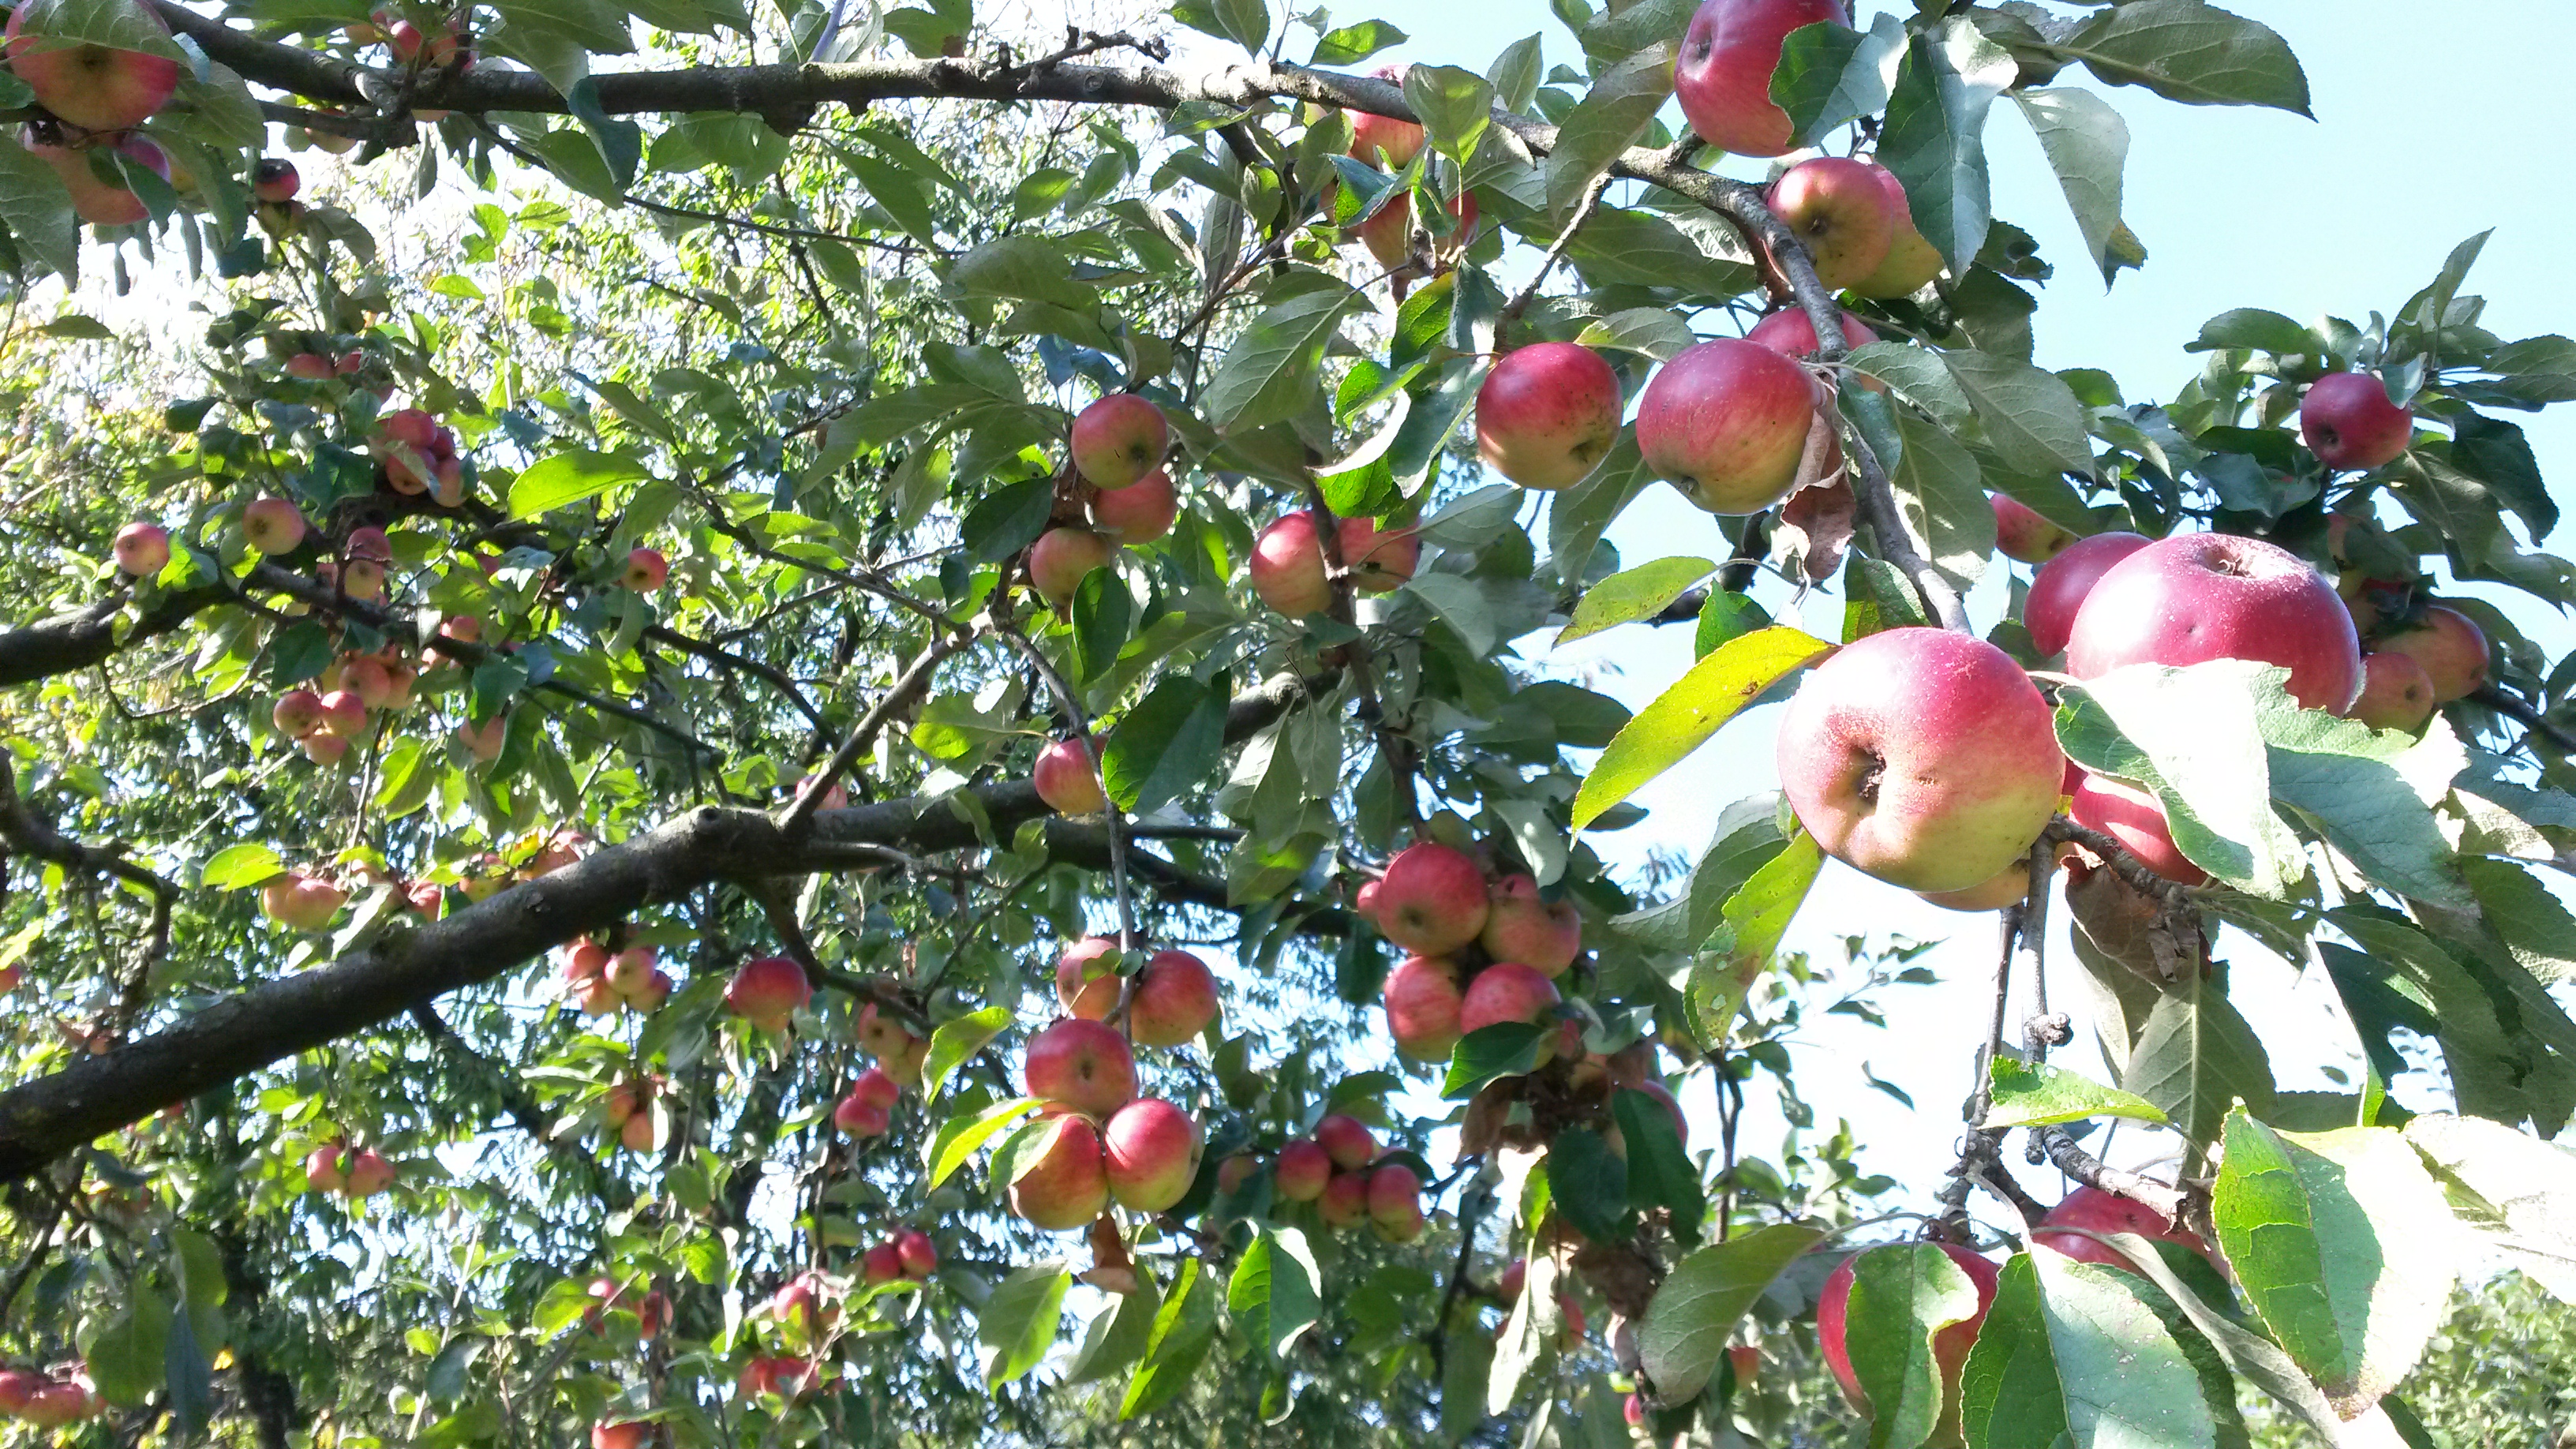
apple, tree, autumn, sky, harvest, fruit tree, fruit, plant, branch, peach, spring, flowering plant, produce, evergreen